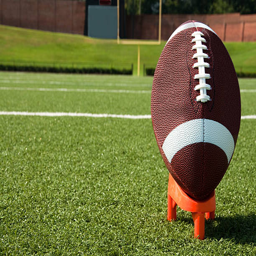
close - up of a football on a tee on turf